Salt (2010 film)

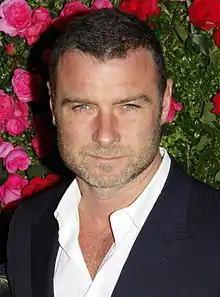
Liev Schreiber"

Initial discussions took place in 2008 between Tom Cruise and Noyce about Cruise playing Edwin A. Salt. These discussions were going on for more than a year between the pair and their representatives. Cruise decided he was unable to commit to the script because he feared that the character was too close to his "" character Ethan Hunt. Cruise decided to work on "Knight and Day", instead. The filmmakers tried to differentiate the character from Hunt, but eventually came to accept they were too similar and decided not to change the characteristics of Salt. Noyce said, "But, you know, he had a valid point. It was kind of returning to an offshoot of a character that he'd already played. It's like playing the brother, or the cousin, of somebody that you played in another movie."